Involuntary euthanasia

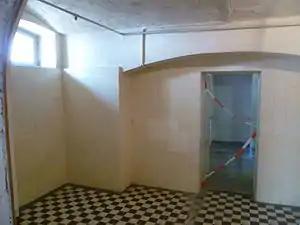
Gas chamber in Hadamar Killing Facility

Adolf Hitler enacted the "Aktion T4" program in October 1939 to murder "incurably ill, physically or mentally disabled, emotionally distraught, and elderly people". The "Aktion T4" program was also designed to kill those who were deemed "inferior and threatening to the well being of the Aryan race". This program was also designed as part of a larger, "Final Solution" eugenics program. Within months of enactment, the Nazis expanded its definition of who could be killed to include those who were of a certain ethnicity as well as class. Six killing centers were established for T4, one of the most notable being at Hadamar. At these centers, people deemed "handicapped" or "unfit" by "medical experts" were murdered. For example, gas chambers were disguised to look like showers and some people (particularly children) were starved to death. Often at these centers, the victims were murdered together in gas chambers using carbon monoxide. The research undertaken by the Nazis on the victims was used as a prototype for extermination camps such as Auschwitz and Treblinka later on in the war. Approximately 200,000 people were murdered in the six years of the T4 program. The T4 "euthanasia" institutions were shut down by Allied troops in 1945.